James Pascoe Group

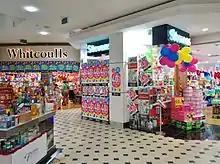
Whitcoulls Newmarket and Stevens Two Double Seven

The James Pascoe Group is larger than The Warehouse Group. With its five jewellery retailers and hundreds of stores, JPG has a large share of Australasian jewellery sales (generating revenue of $750 million in Australia alone in 2010) and is a global jewellery buying power. At the time of the acquisition of Angus & Coote, David Norman commented "To us it makes sense to harness the economy of scale when it comes to sourcing, and marketing" Rivals of the James Pascoe Group include Michael Hill International (although JPG is over four times its size), and Showcase Jewellers (with almost 250 stores in Australia, and around 30 in New Zealand)